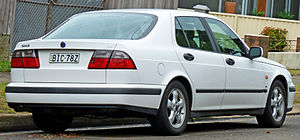
Saab 9-5 / 9-5 (YS3E, 1997−2010)
"Saab 9-5 var en af den svenske bilfabrikant Saab Automobile mellem midten af 1997 og slutningen af 2011 fremstillet øvre mellemklassebil. Modellen afløste den i foråret 1985 introducerede Saab 9000 og fandtes i starten kun som sedan, som i starten af 1999 blev suppleret af stationcarversionen ""SportCombi"".